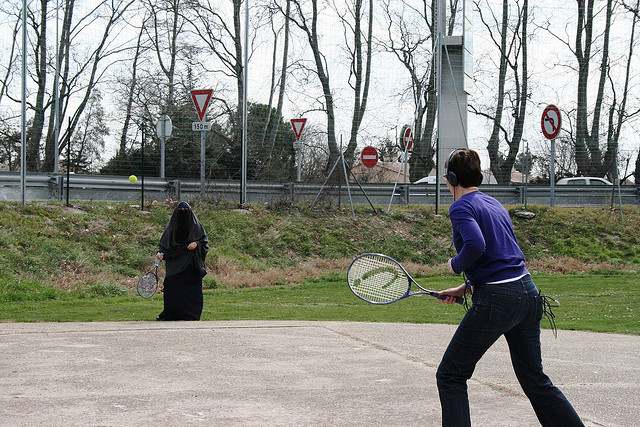
người đàn ông mặc áo xanh dương và người đàn ông trùm kín người đang đánh tennis ngoài sân